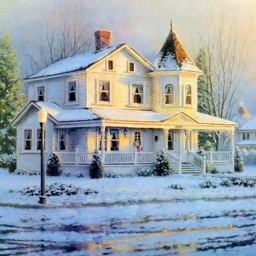
my dream home in the country side with lots of space